Nikolay Kokorin

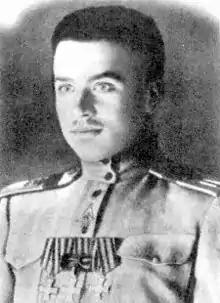

Nikolay Kirillovich Kokorin (21 May 1889 – 16 May 1917) was one of the most successful Russian flying aces and fighter pilots during World War I, credited with five aerial victories.